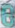
Number: 6